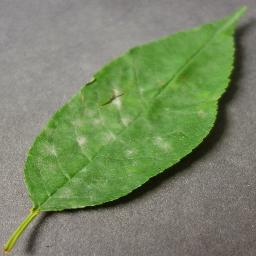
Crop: cherry
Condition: (including_sour)_powdery_mildew